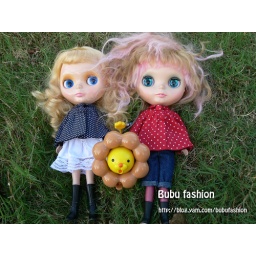
the little girl in the grass to see sky.